Archaeological Museum of Mytilene

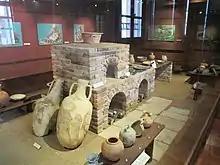
Exhibits

The Archaeological Museum of Mytilene is a museum in Lesbos in Greece. Initially the museum was housed in a building erected by the American Classic Studies School in 1935. Due to geological problems, the stability of the building was damaged and, in 1965, the museum's collection was partly moved to the Bournazos family mansion, originally built in 1912, which was acquired by the Ministry of Culture in the same year. However, this building had to be renovated as well, and it wasn't until 1991 that the museum took its present form and was officially inaugurated.